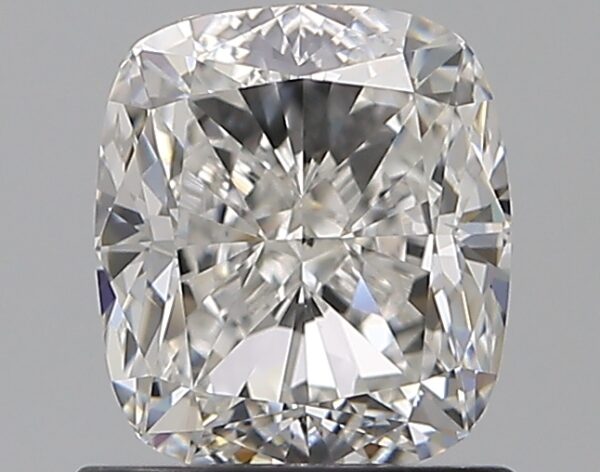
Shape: cushion
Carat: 1.21
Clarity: VVS2
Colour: F
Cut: EX
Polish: EX
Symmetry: VG
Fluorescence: M
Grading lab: GIA
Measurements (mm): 6.27 x 5.56 x 3.87